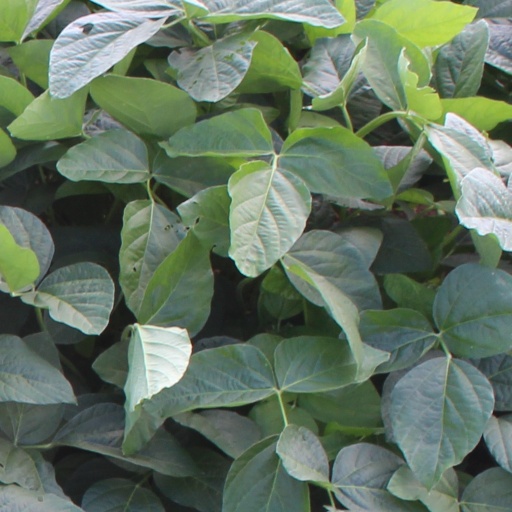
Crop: soybean